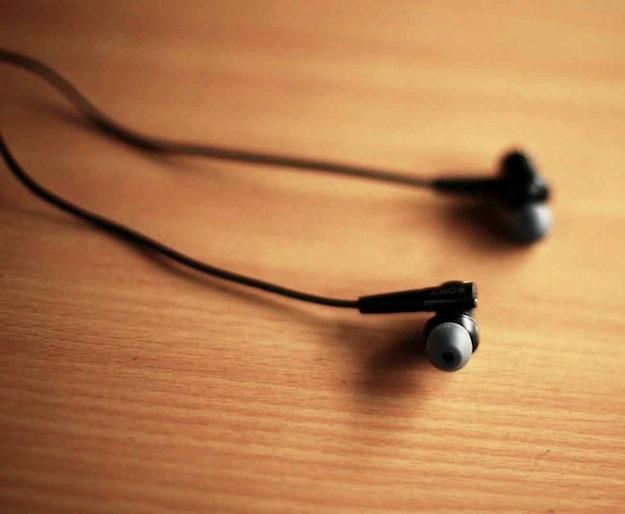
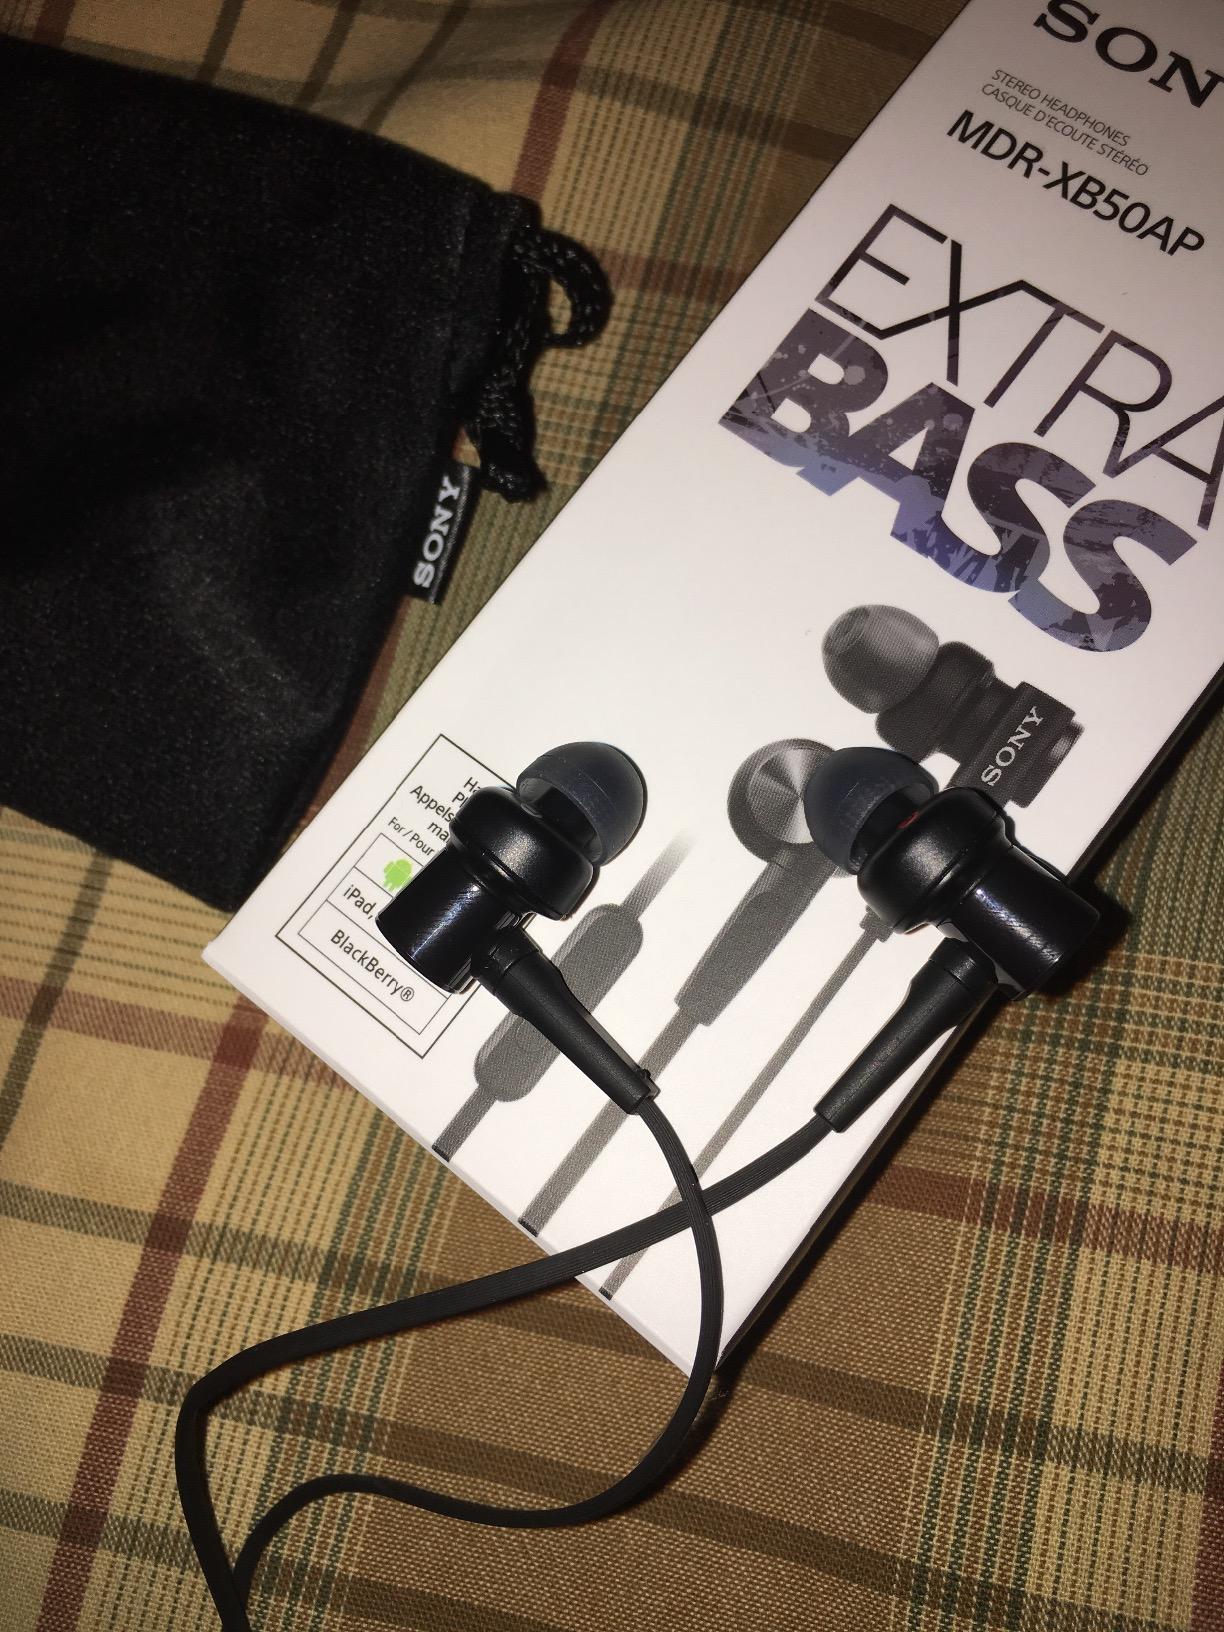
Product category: headphones
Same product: yes